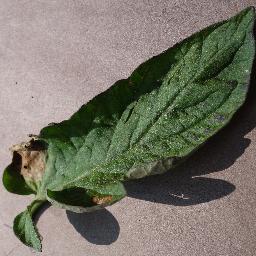
Label: Tomato___Late_blight